Potato production in Algeria

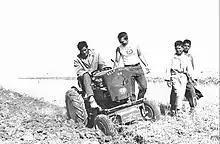
Ploughing a field in Algeria, 1965

Potatoes have been grown in Algeria (then a French colony) since at least the late 19th century, when problems with the crop being affected by the potato tuber moth, "Phthorimaea operculella", were reported. Potatoes had become a major crop by 1951 and they were exported to France. In July 1951 growers in Algeria blamed high taxes and railway freight charges for making the crop uneconomic to grow and held a three-day stoppage to attempt to pressure the French government into taking action. Exports elsewhere, such as to the United Kingdom, were hampered by a lack of harbour facilities. By the 1970s, following Algerian independence, potatoes were grown on large scale on government farms in the Mascara Province. In the 1990s the government farms were broken up among private companies and individuals, resulting in an expansion in production.